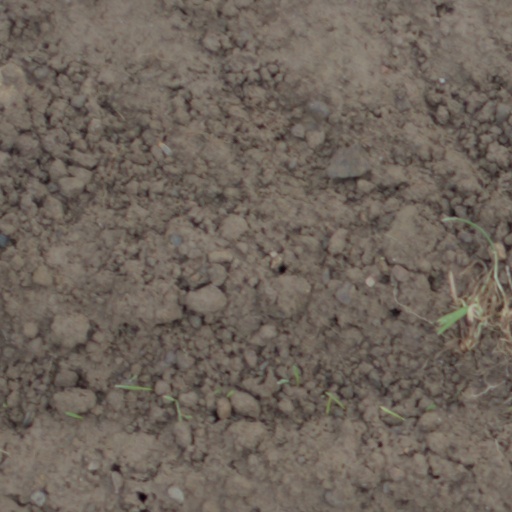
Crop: wheat